Glaisher (crater)

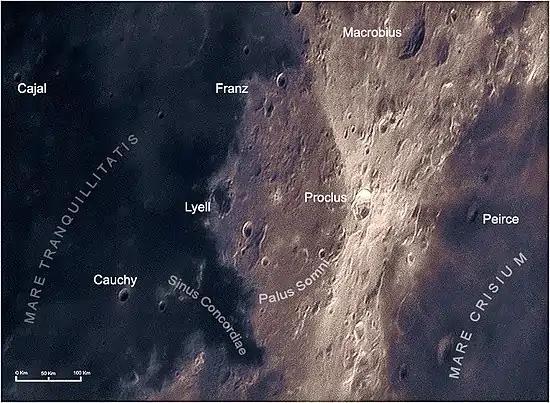
The crater area in selenochromatic format

Glaisher is a lunar impact crater that is located in the region of terrain that forms the southwest border of Mare Crisium. It lies to the southwest of the lava-flooded crater Yerkes, and west-northwest of the Greaves–Lick crater pair. It is surrounded by a ring of satellite craters of various dimensions, the larger companions generally being arranged to the south of Glaisher.